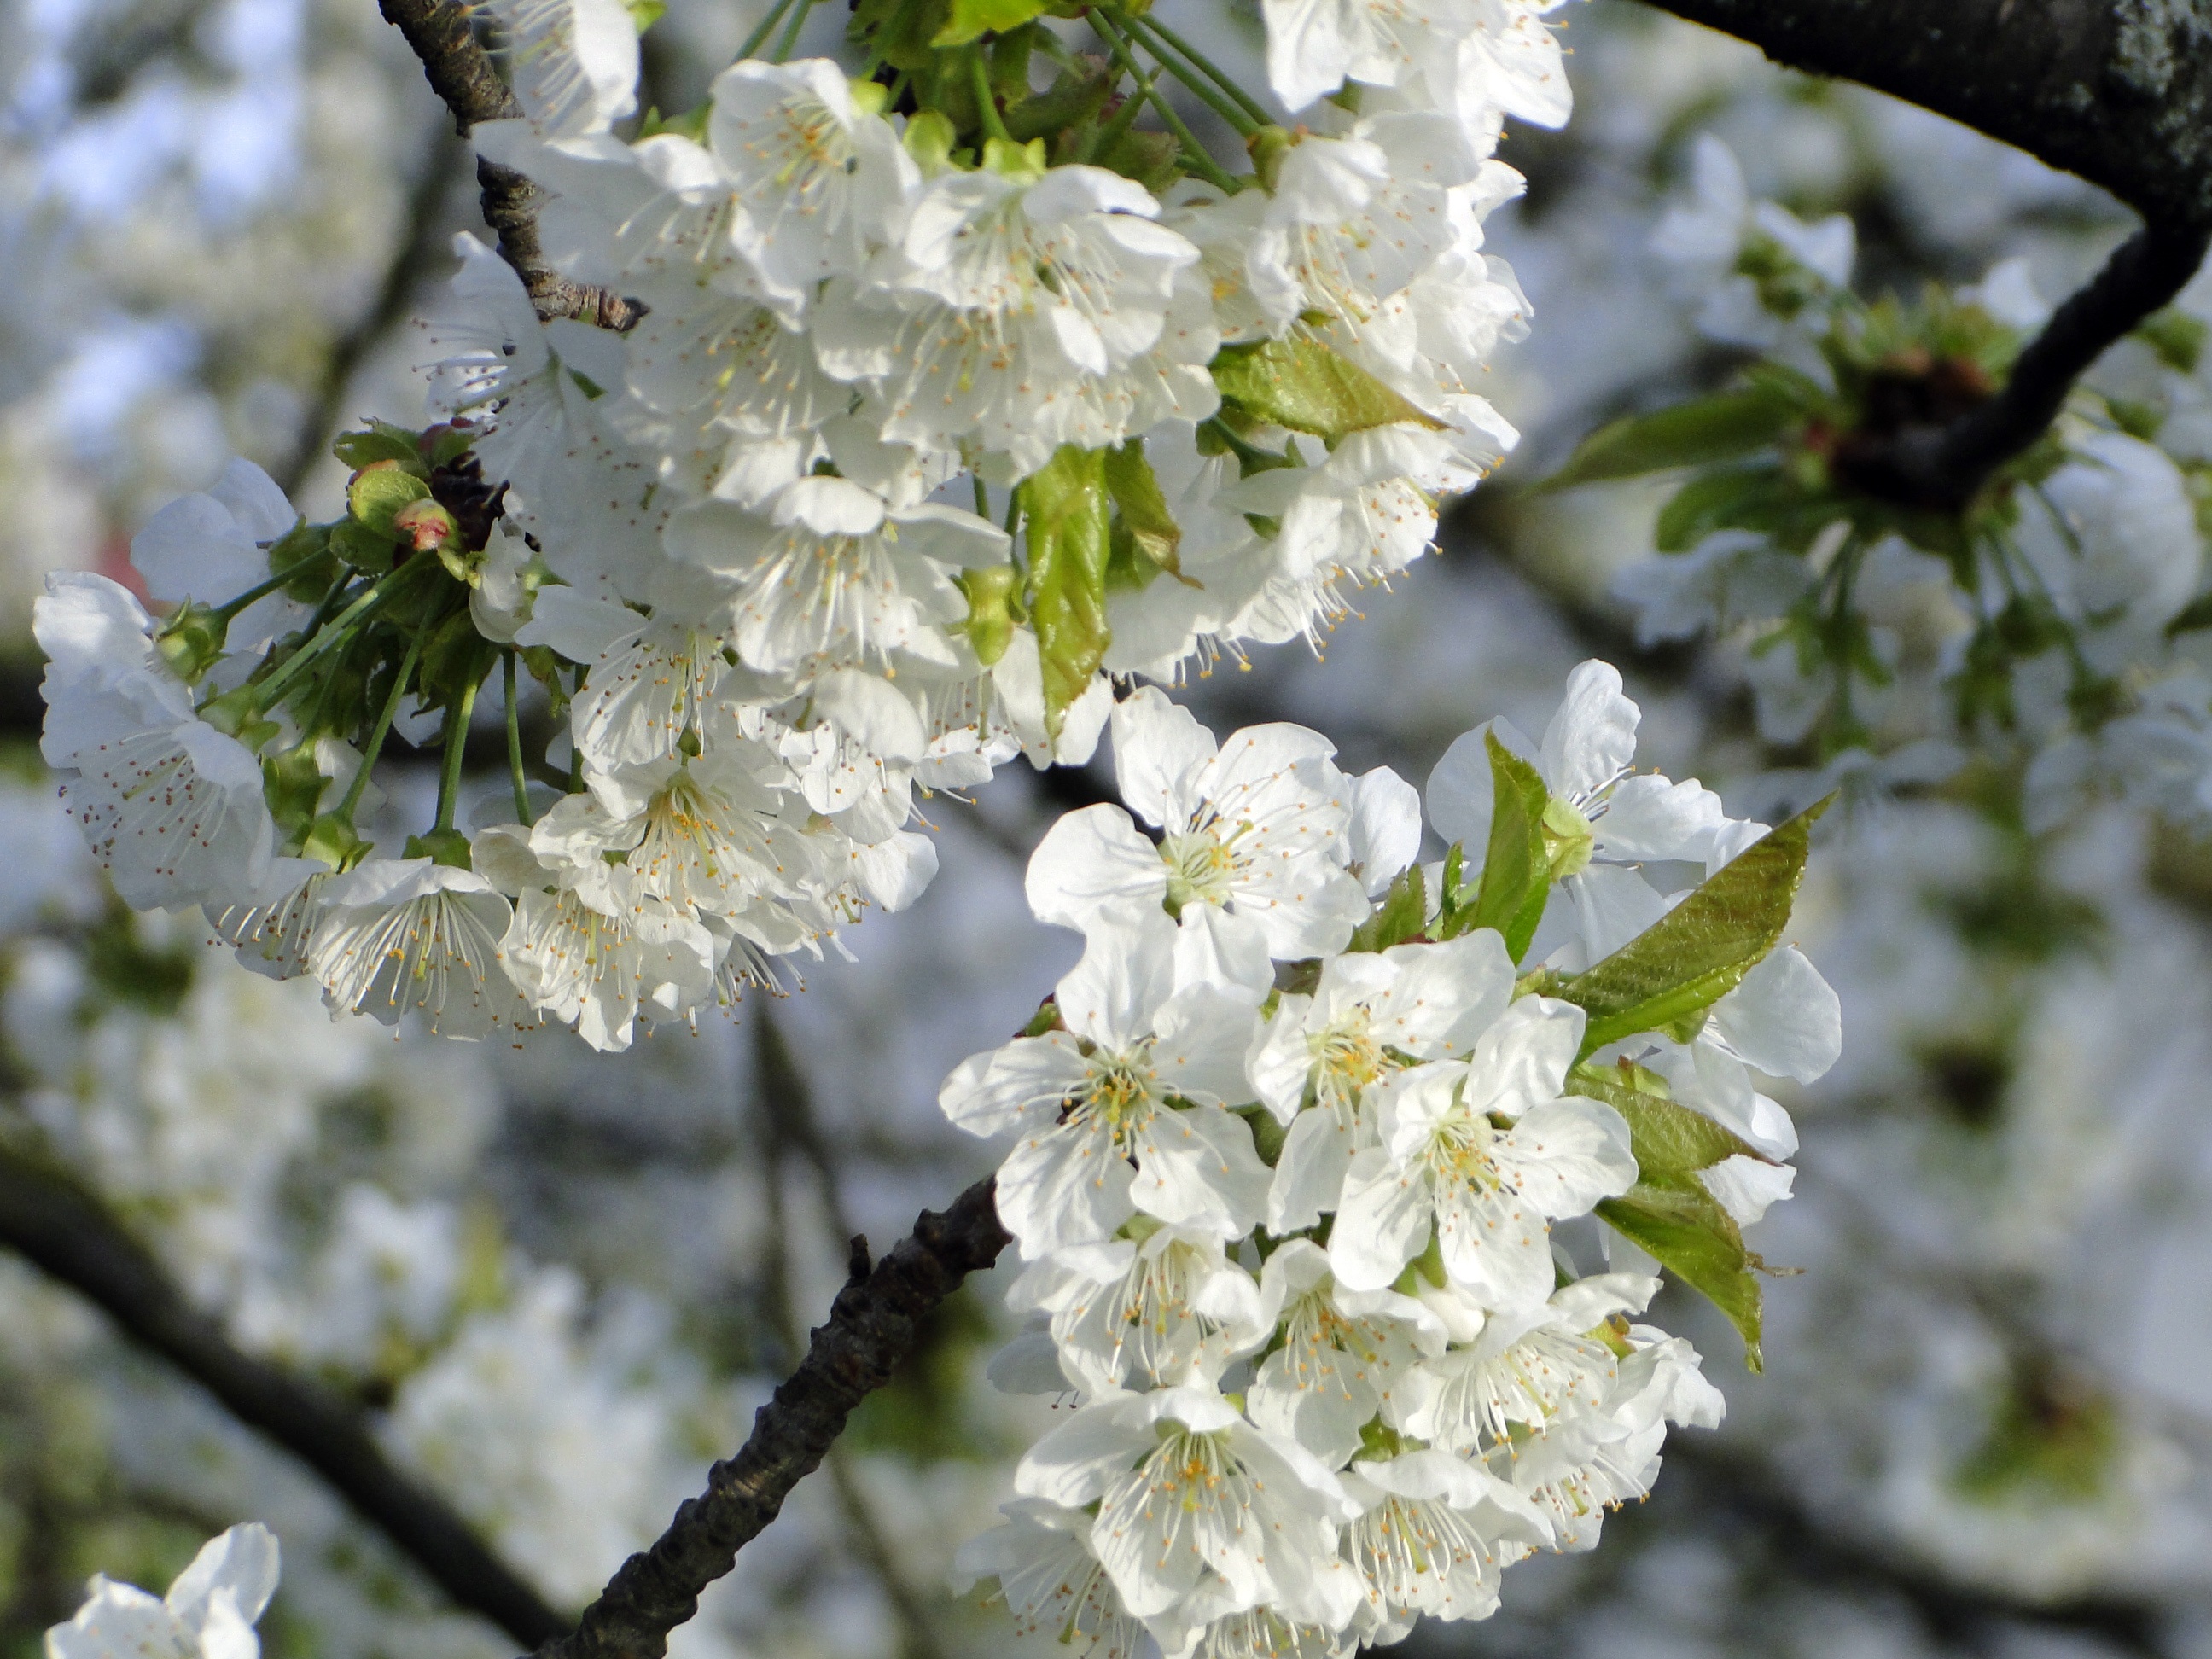
tree, nature, branch, blossom, plant, white, fruit, flower, bloom, food, spring, produce, botany, pink, flora, cherry blossom, flowers, shrub, cherry, white blossom, prunus spinosa, flowering plant, rose family, land plant